Antanas Bataitis

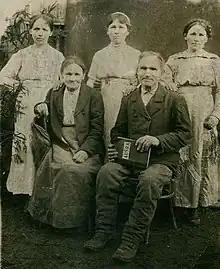
Antanas Bataitis with his wife and daughters

Other contraband searches against Bataitis were also unsuccessful as the authorities did not notice the places in which the contraband was hidden. Notably, one investigating authority would sit down and drink with Bataitis before commencing the search, and then would go to the garden to relax. Bataitis used the opportunity to hide any potential contraband, and if anything was found after all - Bataitis offered more drink for the person for him to forget it. Despite this, at one point the investigator would find Bataitis' contraband in a chest but would hide it from his investigative colleagues, and later warn Bataitis about his imprudence.